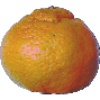
Label: mandarine